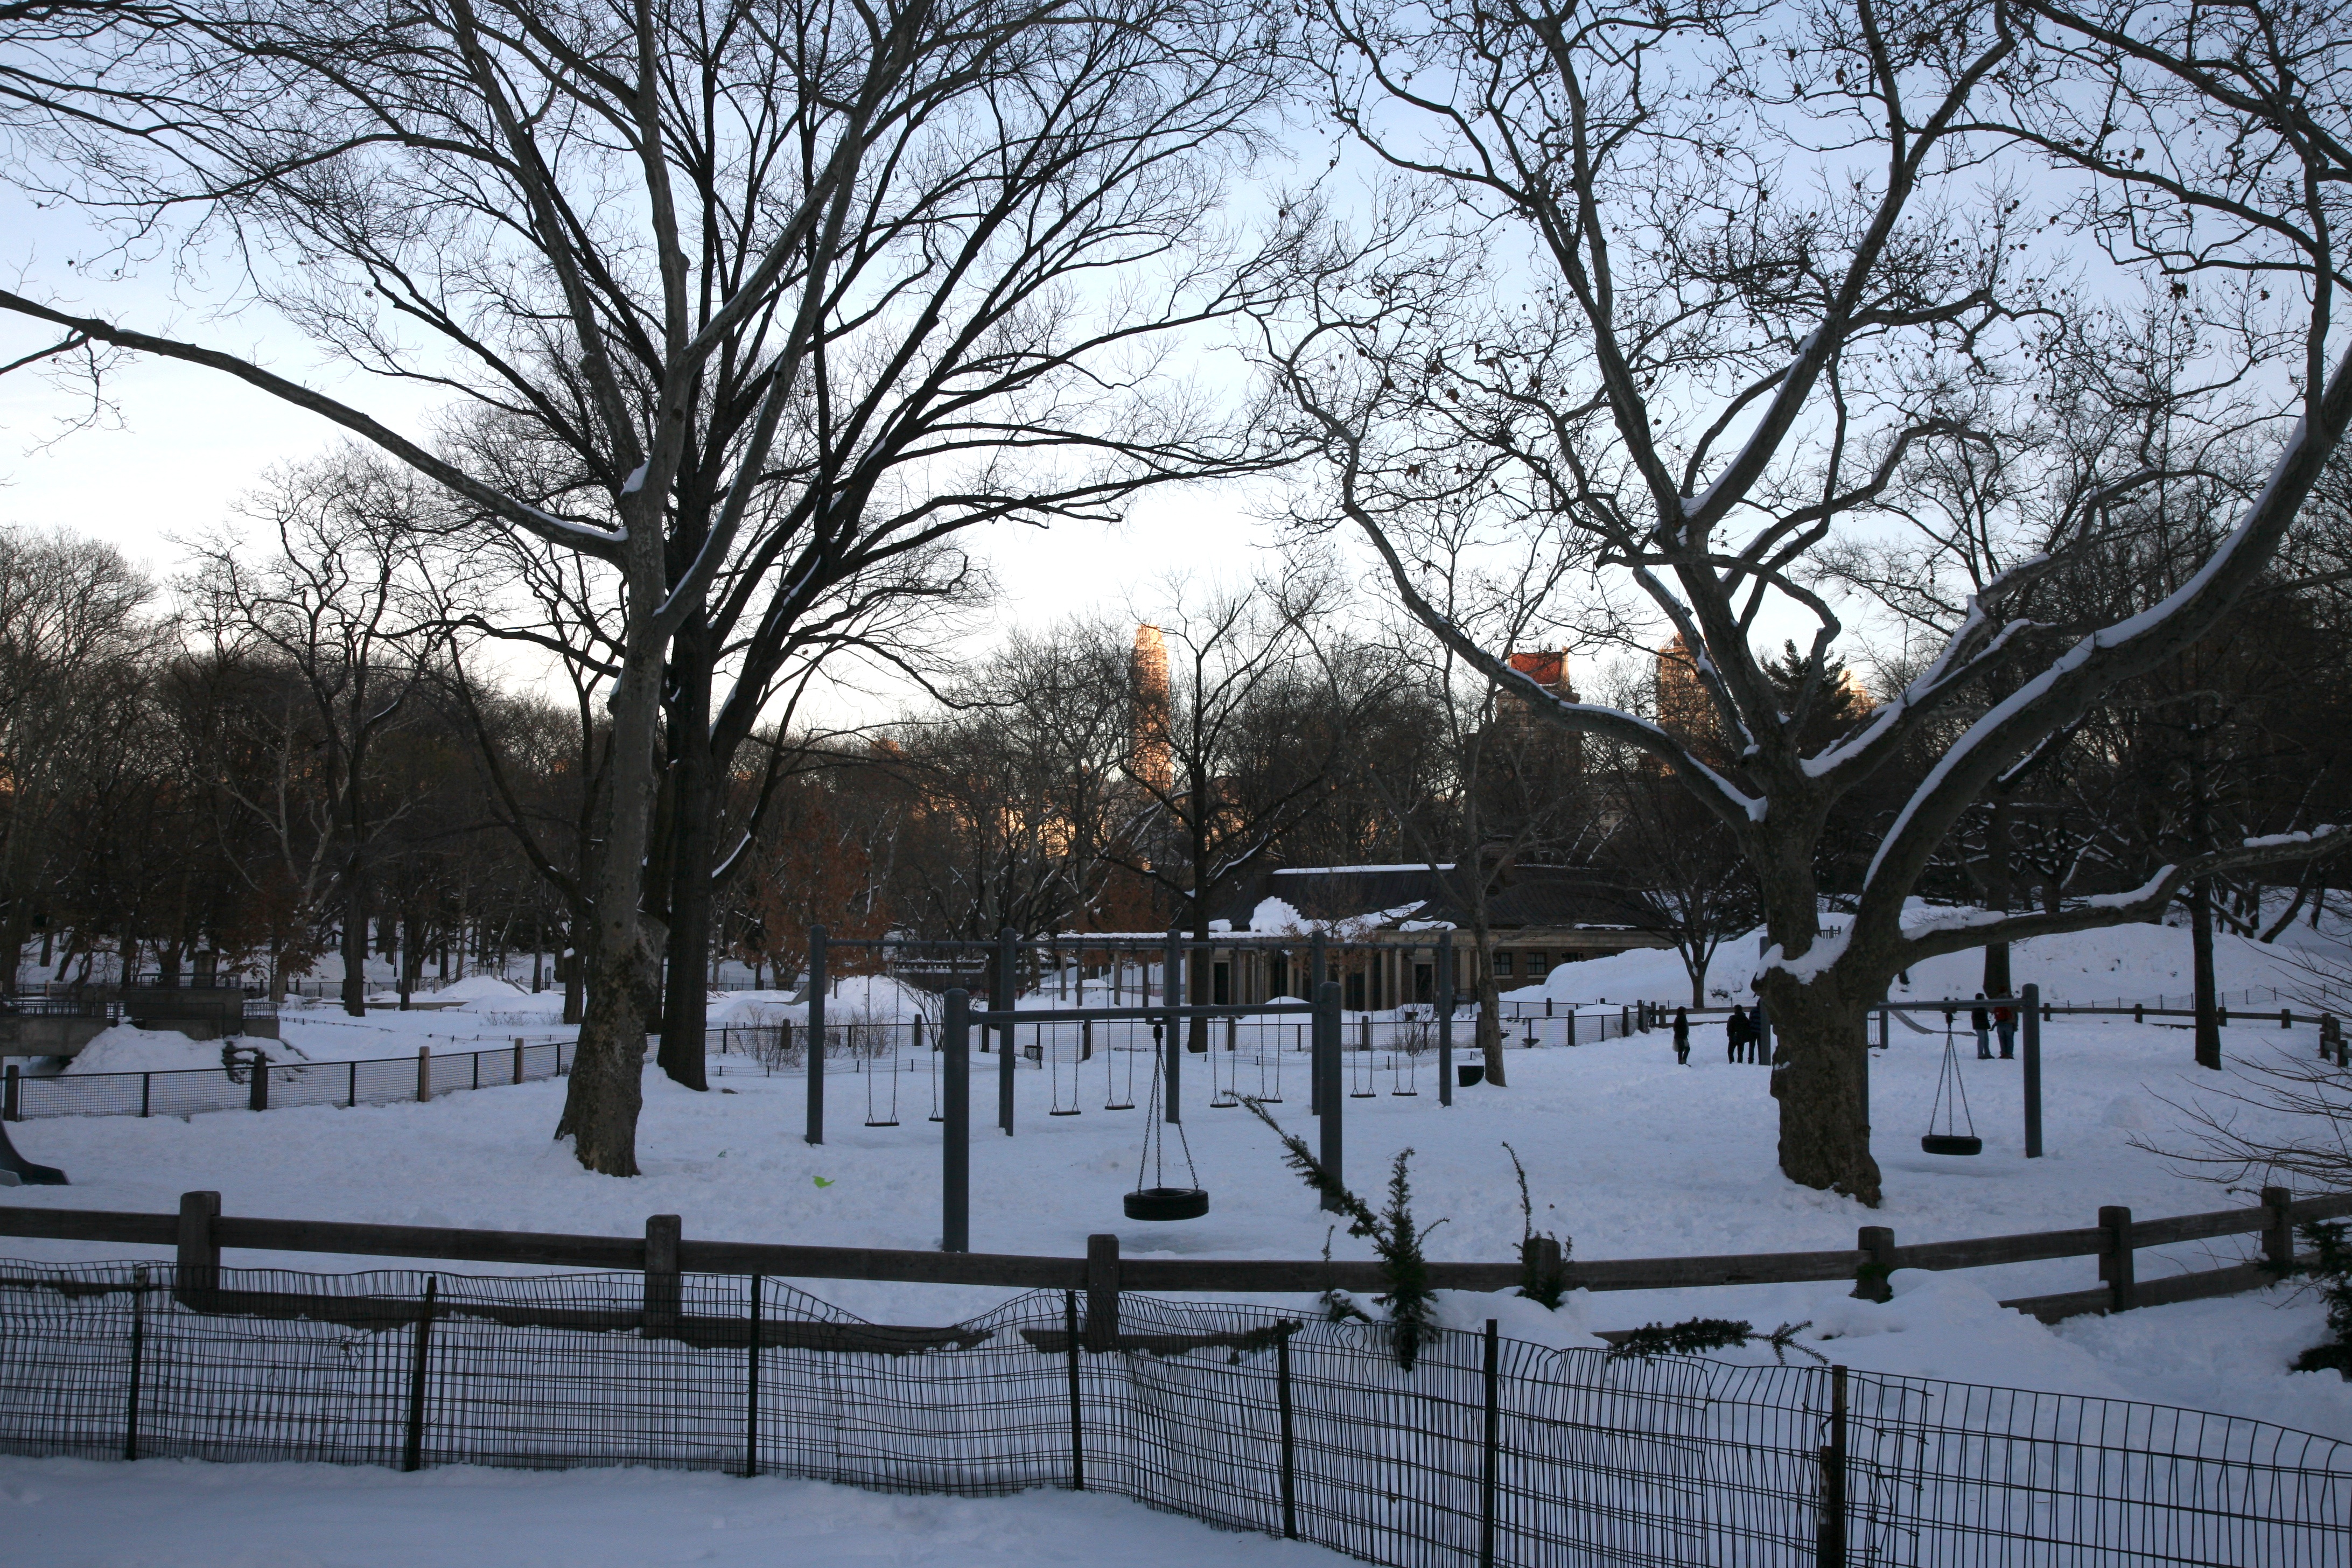
tree, branch, snow, winter, manhattan, ice, nyc, park, weather, season, neige, newyork, newyorkcity, ny, centralpark, freezing